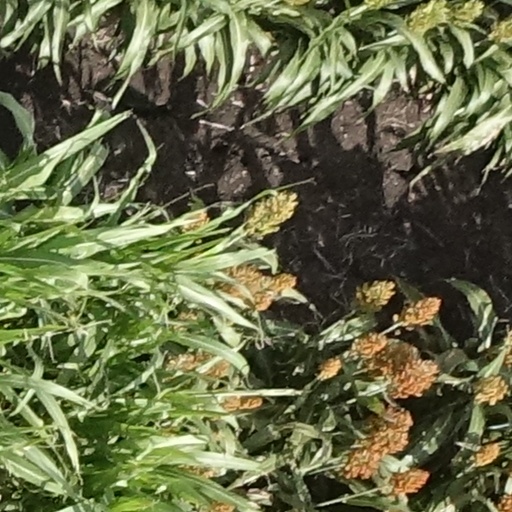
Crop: sorghum